Saba Azad

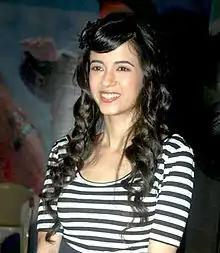
Azad in 2012

Saba Azad (born Saba Singh Grewal, 1 November 1985) is an Indian actress, theatre director and musician. She is one half of Mumbai-based electro funk duo Madboy/Mink. She made her Bollywood debut as one of the leads Raaga in the indie film "Dil Kabaddi" (2008). She is known for her leading role in the romantic comedy film "Mujhse Fraaandship Karoge" (2011). She also played the role of Dingo in the 2016 Y-Films web series, "Ladies Room".